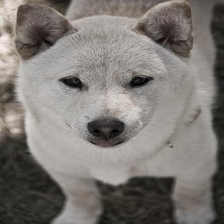
Species: dog
Breed: shiba inu